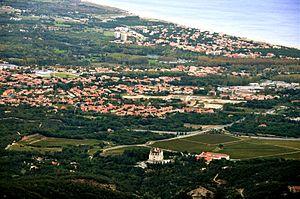
Argelès-sur-Mer, Argelers de la Marenda ou simplement Argelers est une commune française située dans le département des Pyrénées-Orientales, en région Occitanie.
Le château de Valmy, est un château de style Art nouveau, typique de la Belle Époque, bâti sur les hauteurs d'Argelès, dans les Pyrénées-Orientales. C'est une œuvre de l'architecte danois Viggo Dorph-Petersen.